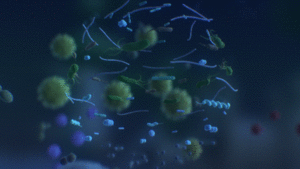
Everything est un jeu vidéo de simulation créé par David OReilly, programmé par Damien Di Fede